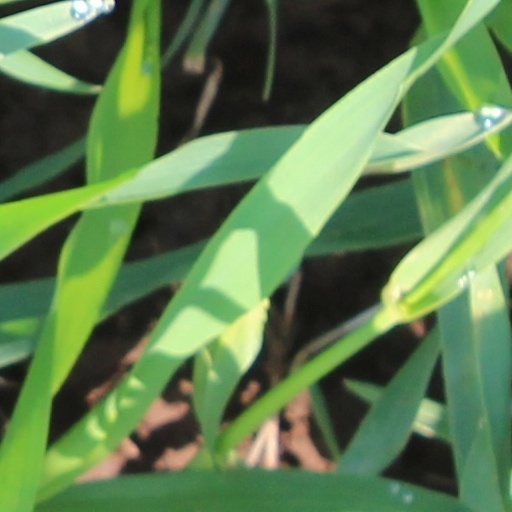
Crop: wheat